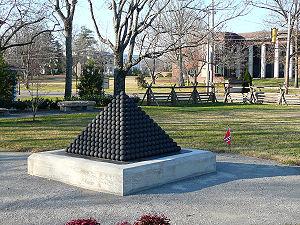
La bataille de Franklin, ou seconde bataille de Franklin, est une bataille de la guerre de Sécession qui a lieu le 30 novembre 1864 à Franklin. Elle fait partie de la campagne de Franklin-Nashville et est un des plus sanglants échecs de l'armée confédérée, signant par là la disparition de la seconde armée des sudistes et rendant inévitable la victoire de l'Union.